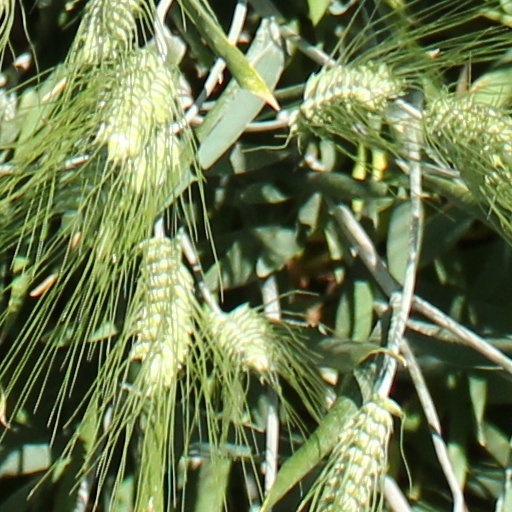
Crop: wheat